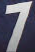
Number: 7